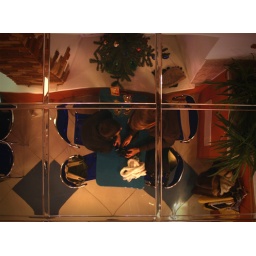
after long walk at snow street there is nothing better to seat in cafe with bear and pizza ))